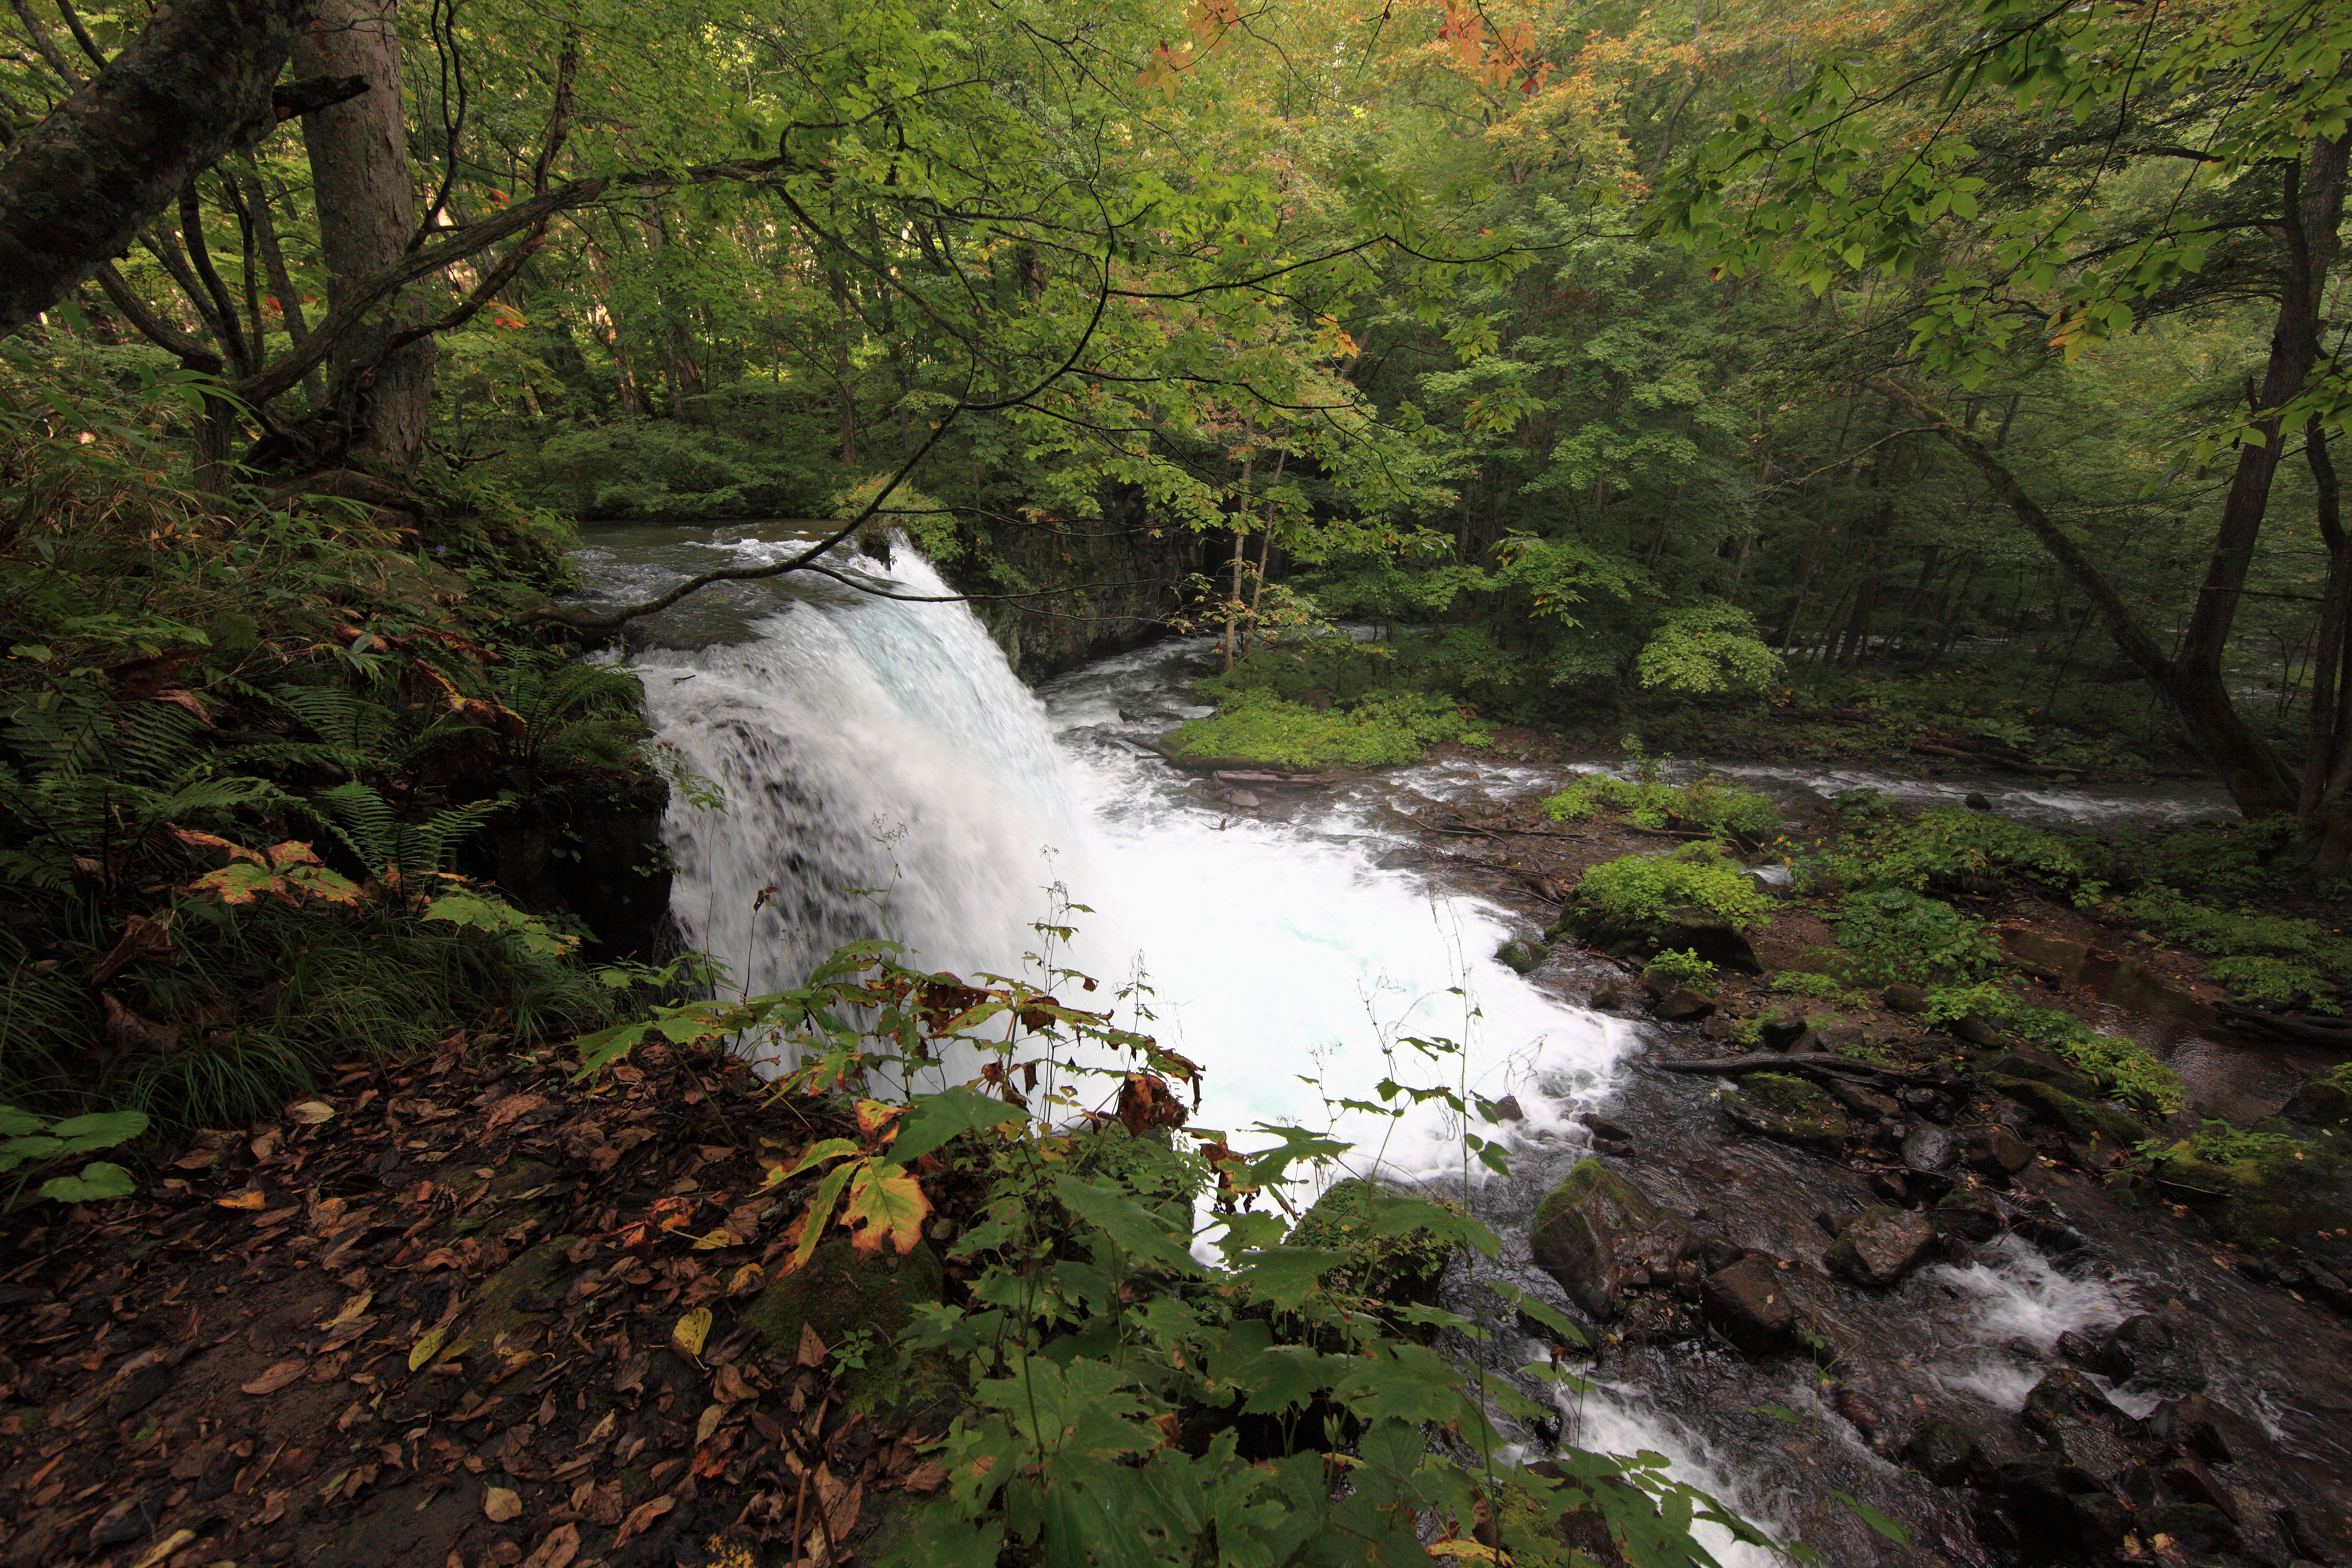
forest, waterfall, creek, wilderness, trail, river, valley, stream, high, jungle, autumn, rapid, ridge, body of water, cool image, rainforest, ravine, 5d, hires, woodland, markii, water feature, watercourse, hi, res, resolution, aomori, oirase, state park, old growth forest, geological phenomenon